Answer in natural language. Considering the relative positions, where is Statue with respect to brown rectangular extendable dining table? Choose between the following options: left or right
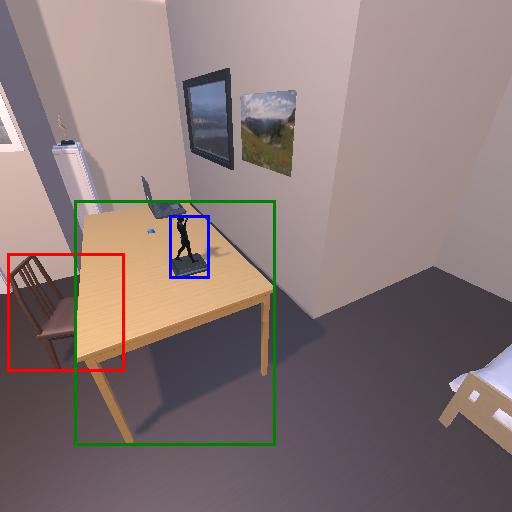
<answer>right</answer>